Cow tipping

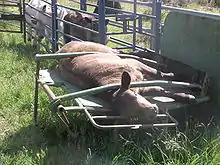
A calf cradle used for branding in Australia

Cattle may need to be deliberately thrown or tipped over for certain types of husbandry practices and medical treatment. When done for medical purposes, this is often called "casting", and when performed without mechanical assistance requires the attachment of of rope around the body and legs of the animal. After the rope is secured by non-slip bowline knots, it is pulled to the rear until the animal is off-balance. Once the cow is forced to lie down in sternal recumbency (on its chest), it can be rolled onto its side and its legs tied to prevent kicking.